Glasson railway station

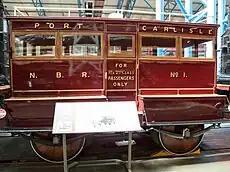
'Dandy', one of the old horse-drawn carriages used on the Port Carlisle - Glasson - Drumburgh line.

To reduce costs, a horse-drawn service was provided in 1856 between Drumburgh, Glasson, and Port Carlisle for a number of years. The horse-drawn train did not always stop, and the passengers were sometimes obliged to carefully jump off; which was not as difficult as it sounds for 3rd Class passengers as they sat outside on benches. The last horse-drawn train ran on Saturday, 4 April 1914 and the first steam-powered train ran on 6 April 1914. In an attempt to stave off closure, one of the first steam railmotors was built and this service to Port Carlisle railway station via Glasson from Drumburgh lasted until the branch was closed in 1932. Freight services had been withdrawn in 1899.